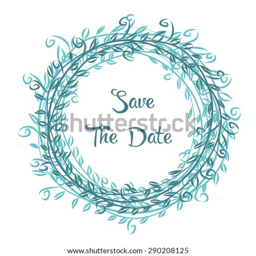
vector circular floral wreaths and central white copy space for your text .